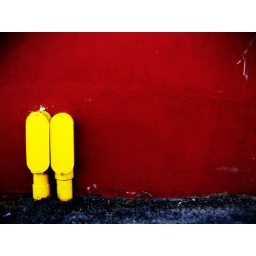
red and yellow in Port Jervis